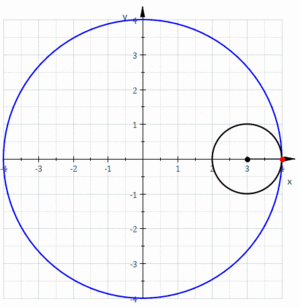
Une astroïde est une courbe plane, qui peut se définir de plusieurs façons. En particulier, il est possible de l'obtenir en faisant rouler un cercle de rayon ¼ à l'intérieur d'un cercle de rayon 1. Pour cette raison, l'astroïde est une hypocycloïde de cercle à quatre points de rebroussement.